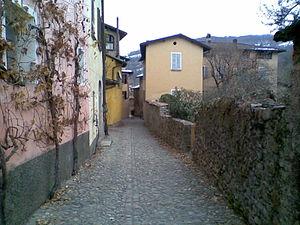
Origlio est une commune suisse du canton du Tessin, située dans le district de Lugano.